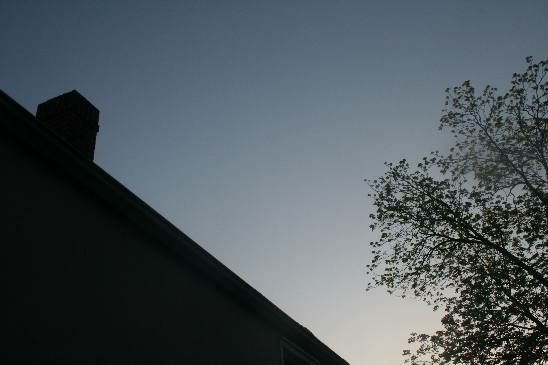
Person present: No